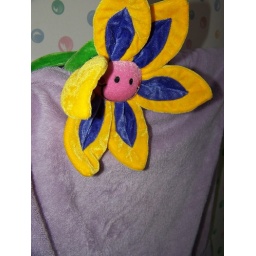
Lesson 5-A decorative flower in front of my towel (yellow and violet, directly complimentary colors)